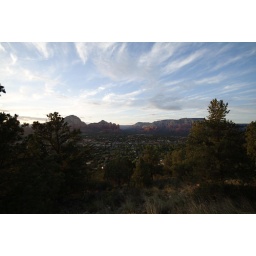
thunder mountain to the left, coffee pot rock formation in the middle